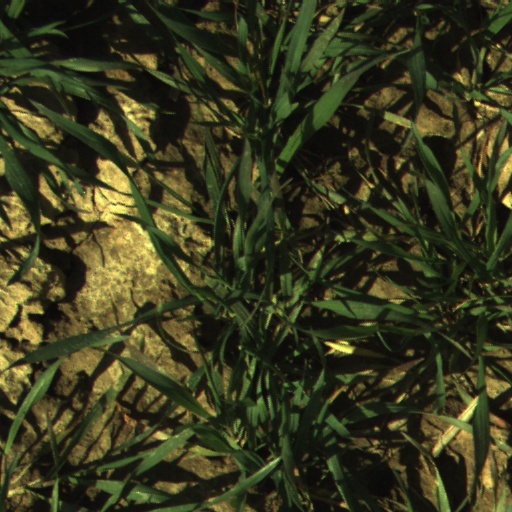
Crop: wheat